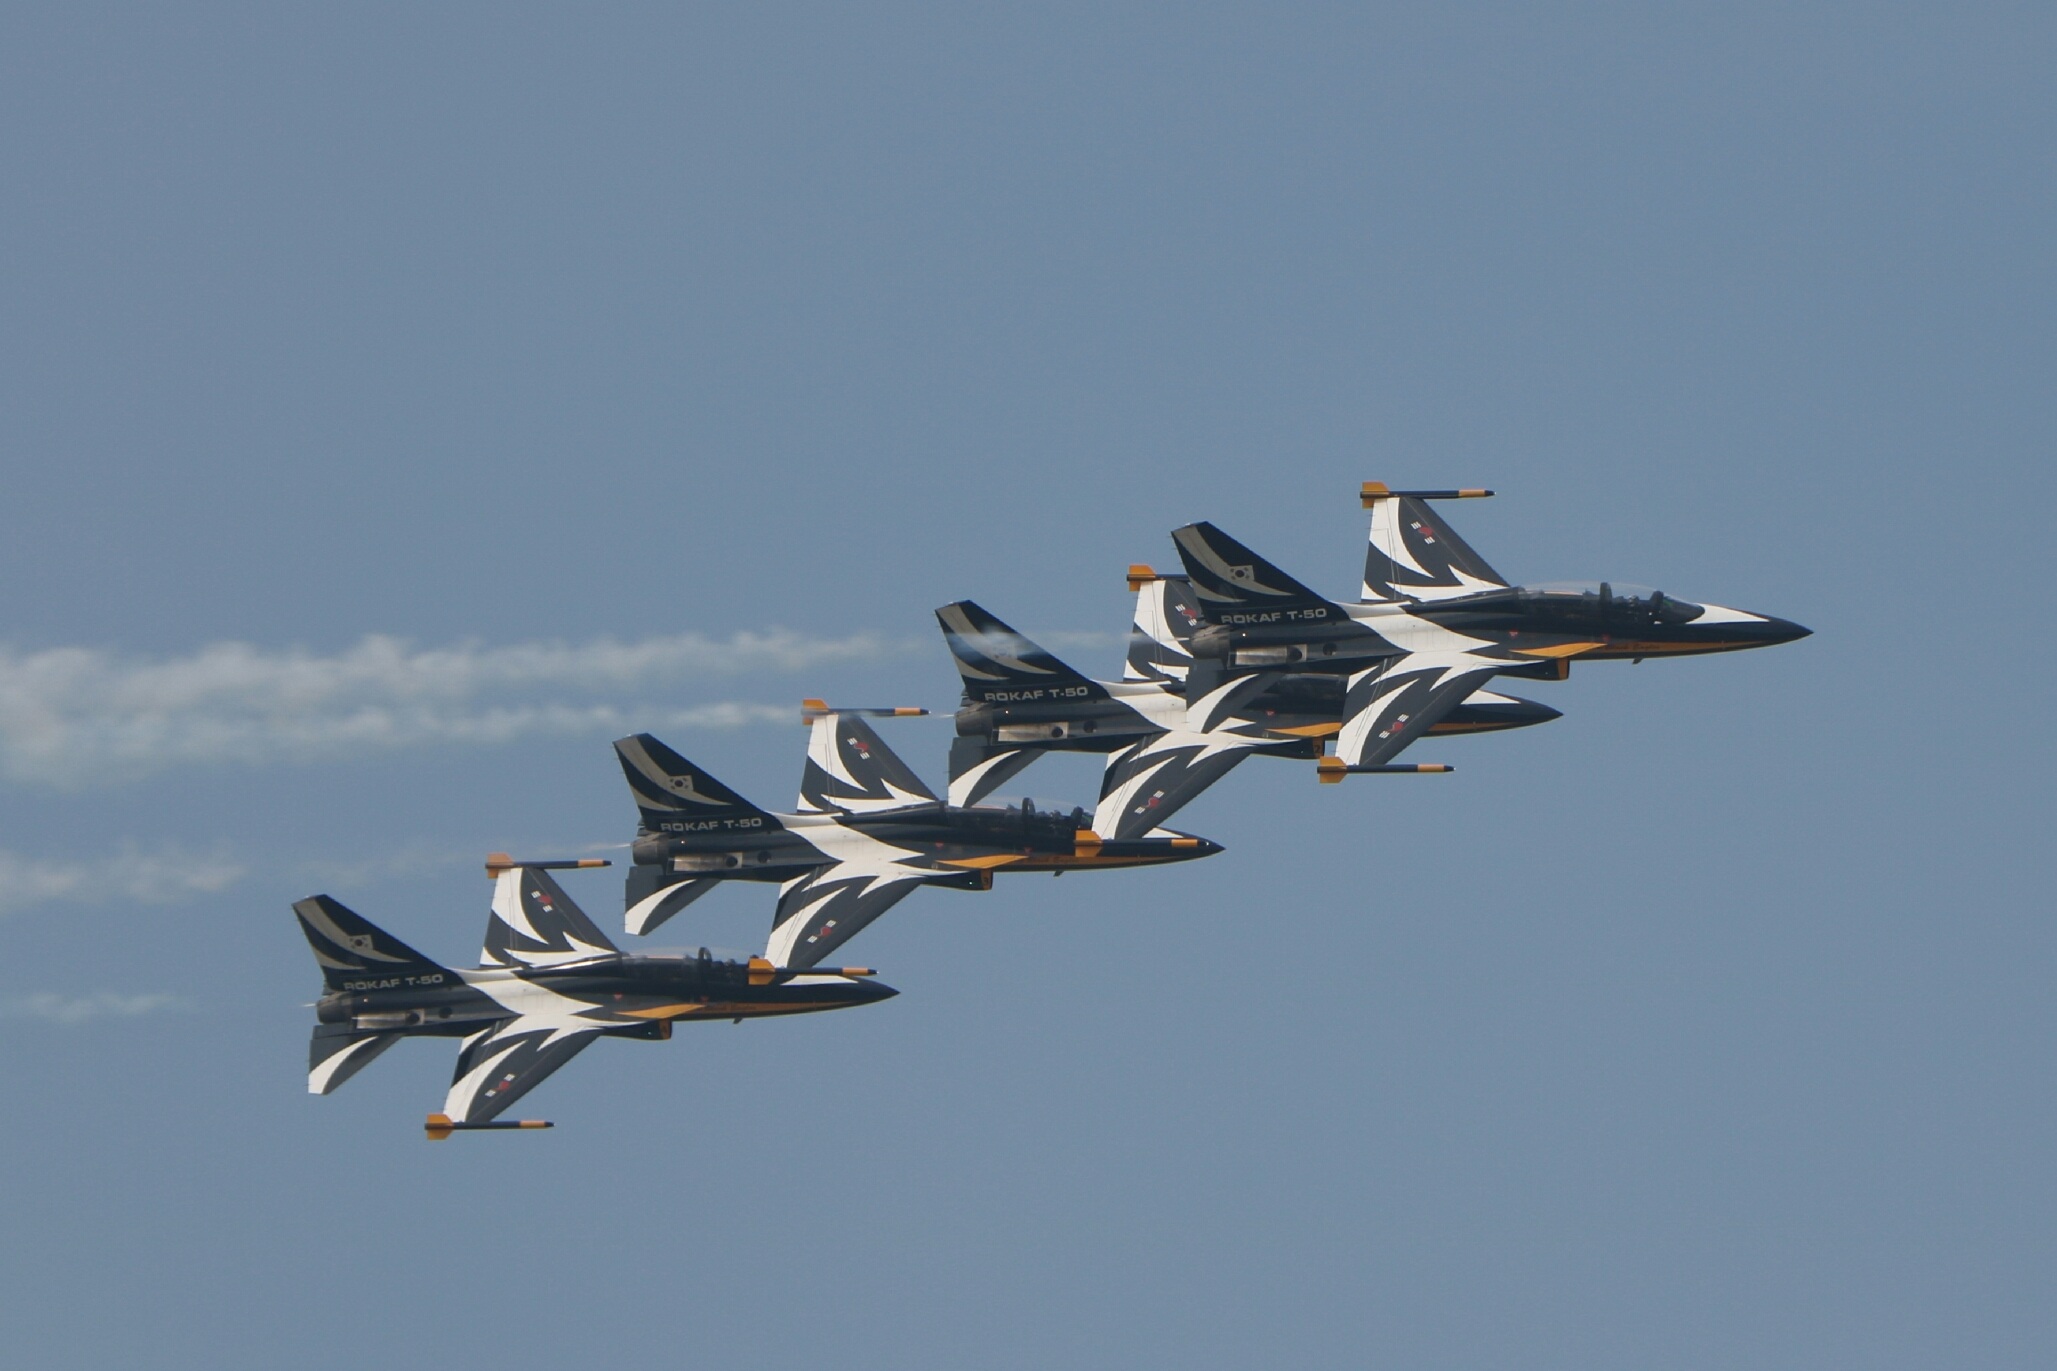
wing, airplane, plane, aircraft, vehicle, airline, aviation, fighter, republic of korea, air show, air force, jet aircraft, aerobatics, fighter aircraft, military aircraft, atmosphere of earth